Sinéad Noonan

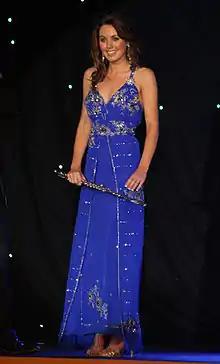

Sinéad Noonan (born 1987) is an Irish actress, former model and beauty pageant titleholder who won Miss Ireland 2008.